Daniel Barritt

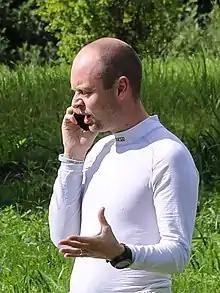
Barritt at the 2016 Rally Estonia

Daniel Barritt (born 23 August 1980) is a British World Rally Championship co-driver from England.